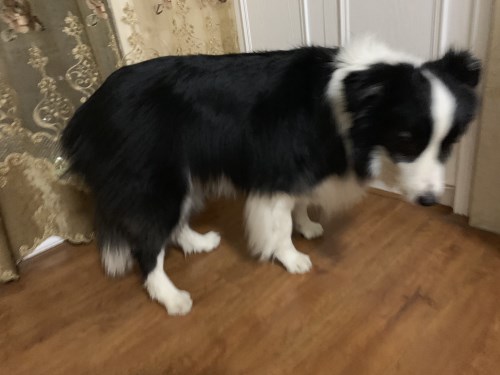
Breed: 2594-n000109-Border_collie